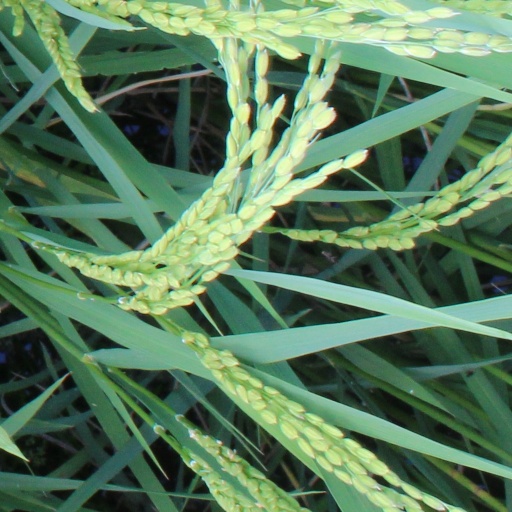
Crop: rice